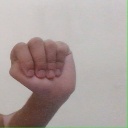
अक्षर: ठ